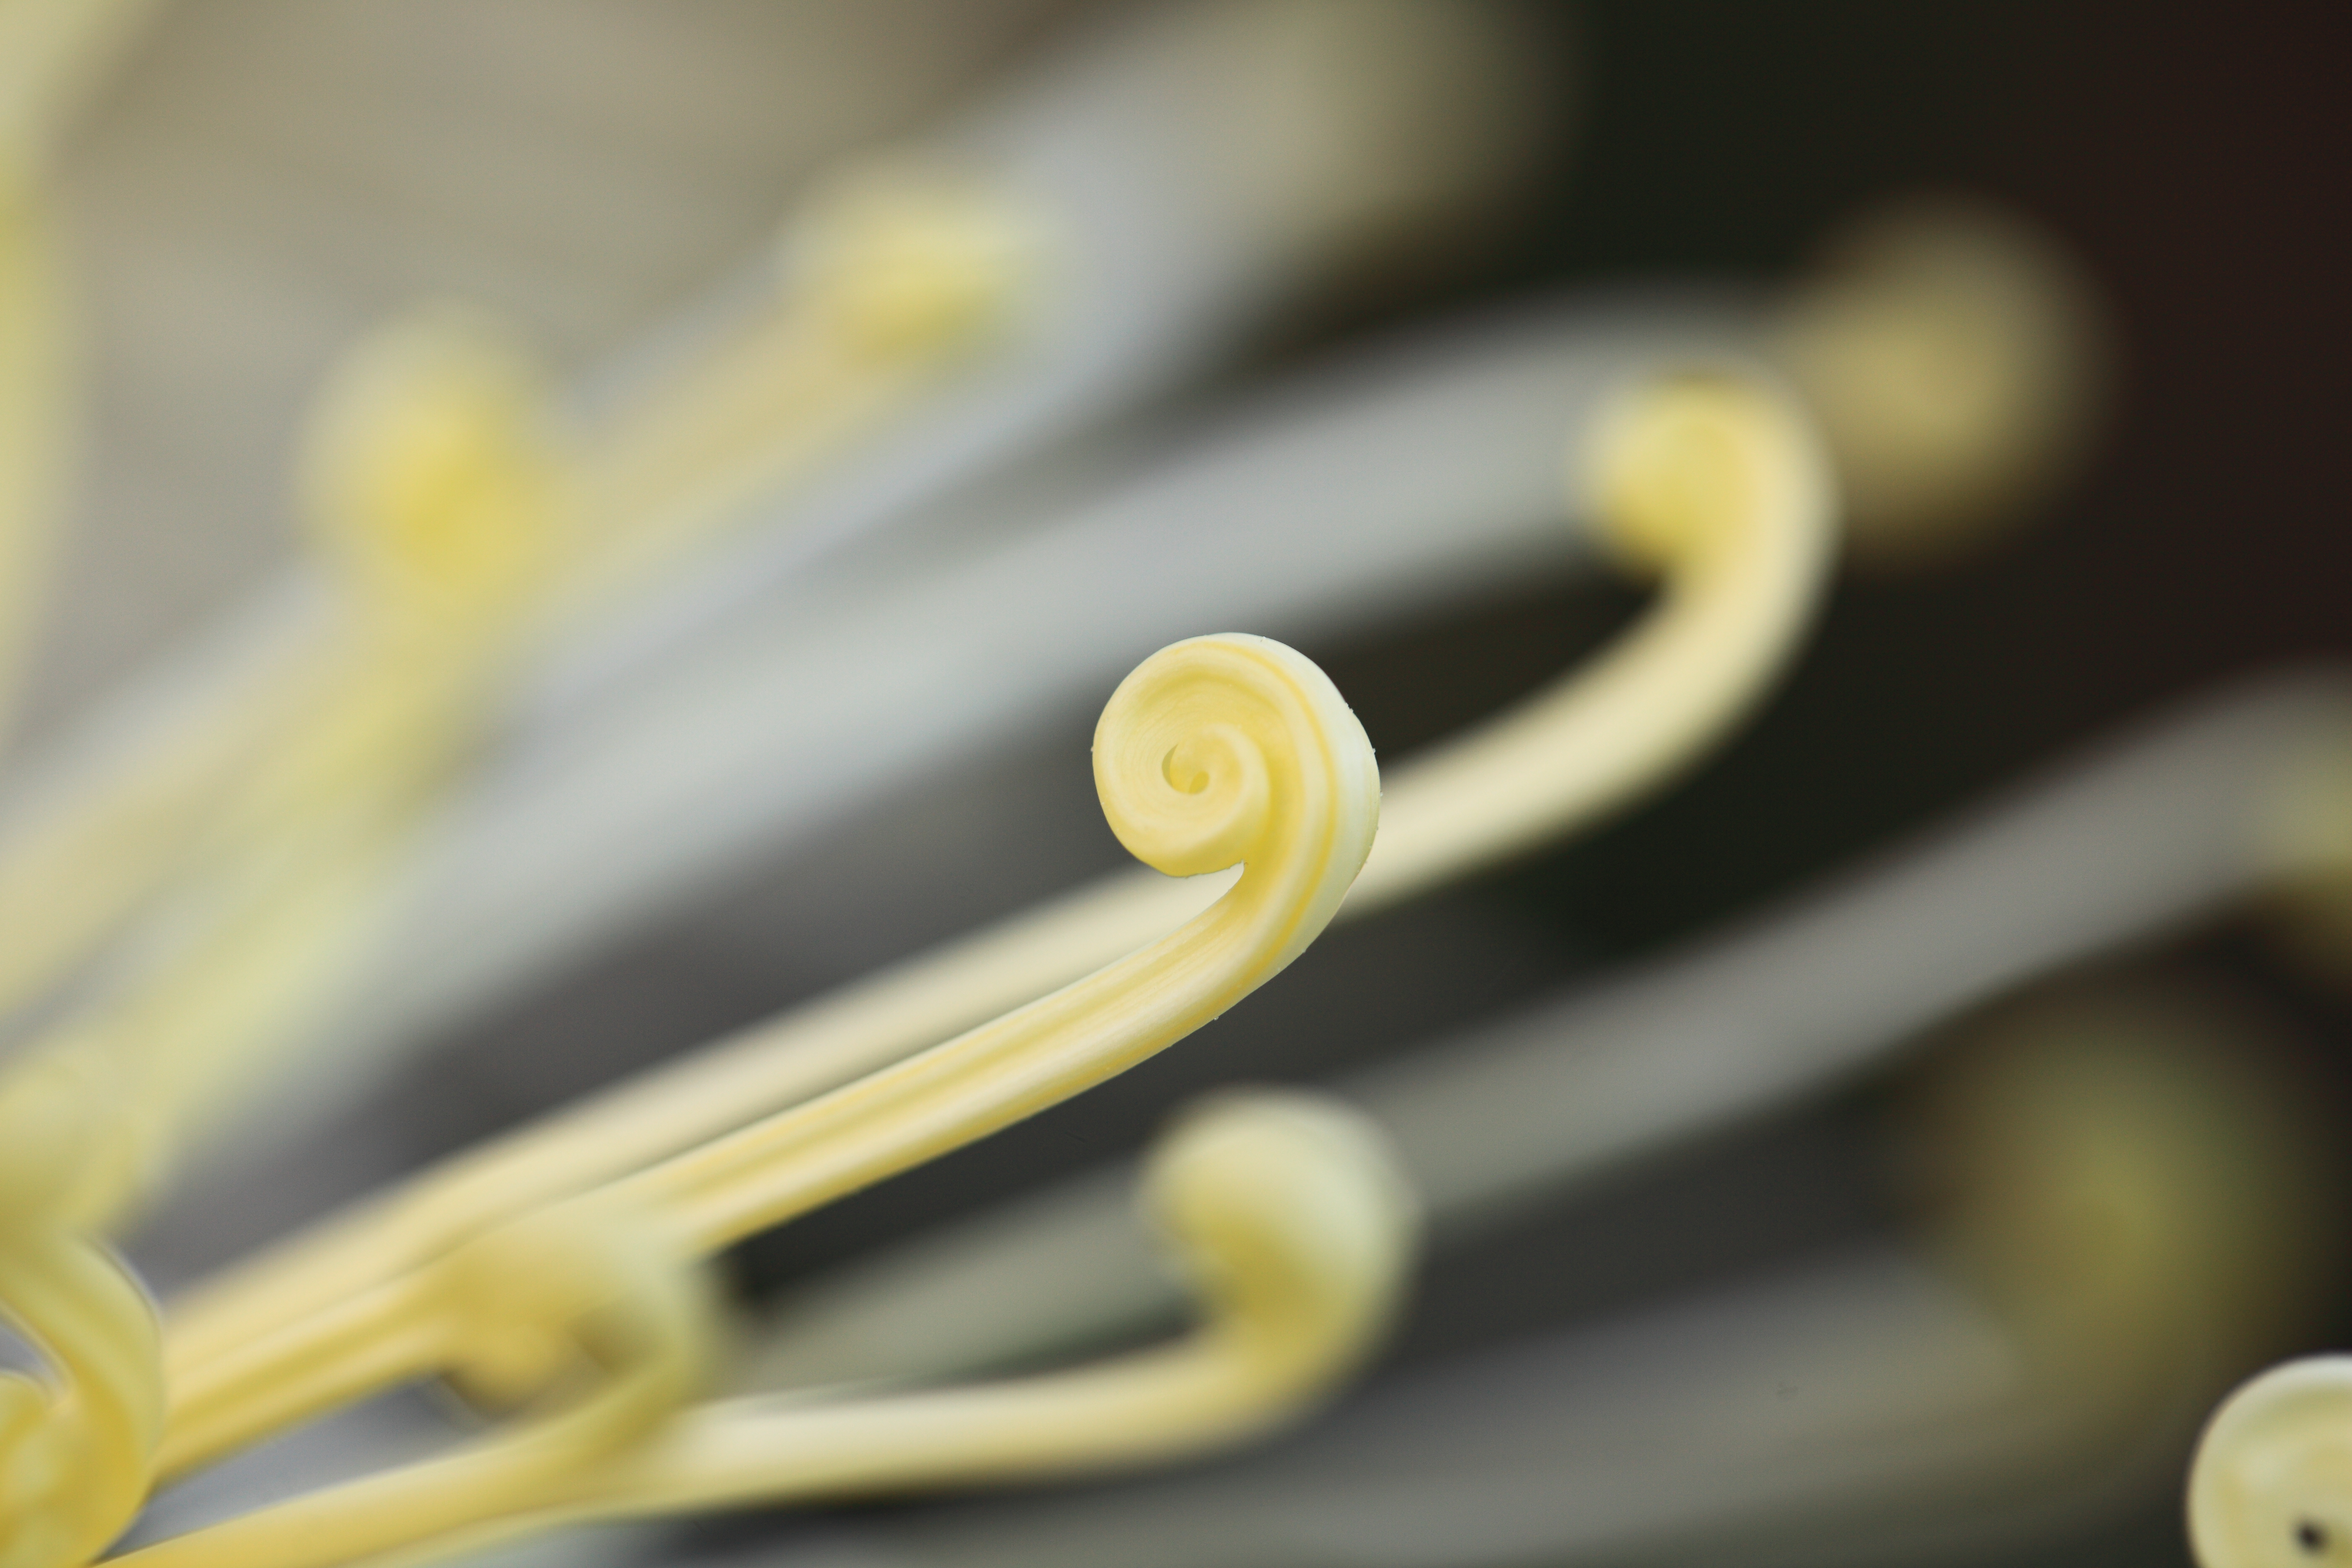
hand, photography, green, high, yellow, close up, glasses, tochigi, 5d, hires, chrysanthemum, markii, hi, res, resolution, kanuma, kaboku, macro photography